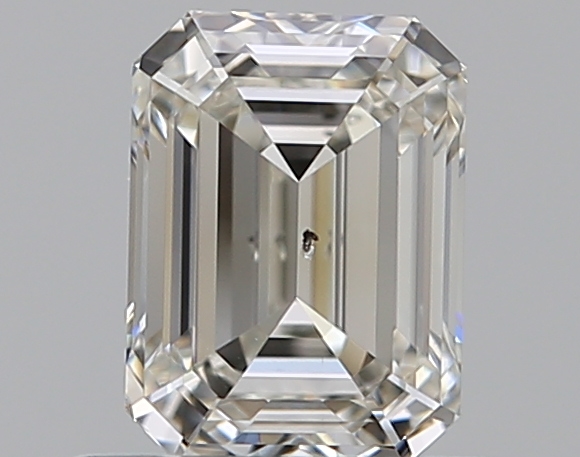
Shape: emerald
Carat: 0.71
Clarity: SI1
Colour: J
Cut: EX
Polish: EX
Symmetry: EX
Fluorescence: N
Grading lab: GIA
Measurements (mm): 5.74 x 4.25 x 2.89